Radiall

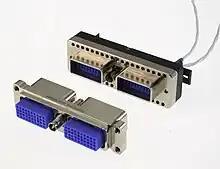
A multipin connector: the EPX

In 1992, Pierre Gattaz, son of Radiall’s co-founder Yvon Gattaz, became the new CEO of the company. In order to become a major US player in the multipin connector business (concerning mostly the Aerospace industry), Radiall acquired Jerrik in May 1995, located in Tempe, Arizona. Radiall continued its expansion in the United States with the acquisition of Larsen, a company based in Portland, Oregon that specialized in antennas for military purposes. In 1994, the company continued to expand in Asia with Radiall Protectron, located in Bangalore, India. Later on, Radiall created a presence in Japan when it opened Radiall Nihon. In 2005, Radiall acquired Applied Engineering Products (AEP) located in New Haven, CT. The AEP product line was integrated into Radiall’s portfolio. Finally, in July 1997, Radiall Shanghai was inaugurated, becoming Radiall’s first entity in China. Radiall's goal was to reach sales of one billion francs by the year 2000, a goal that was actually reached three years early, in 1997. 2001 was a tough year for the company, due to the telecommunication crisis and the September 11 aftermath. This forced the company to reduce its manpower by 30% in two years due to a 40% activity loss.